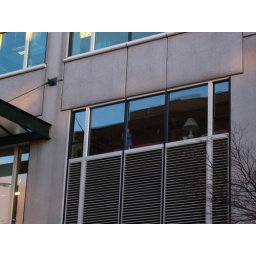
little girl in window